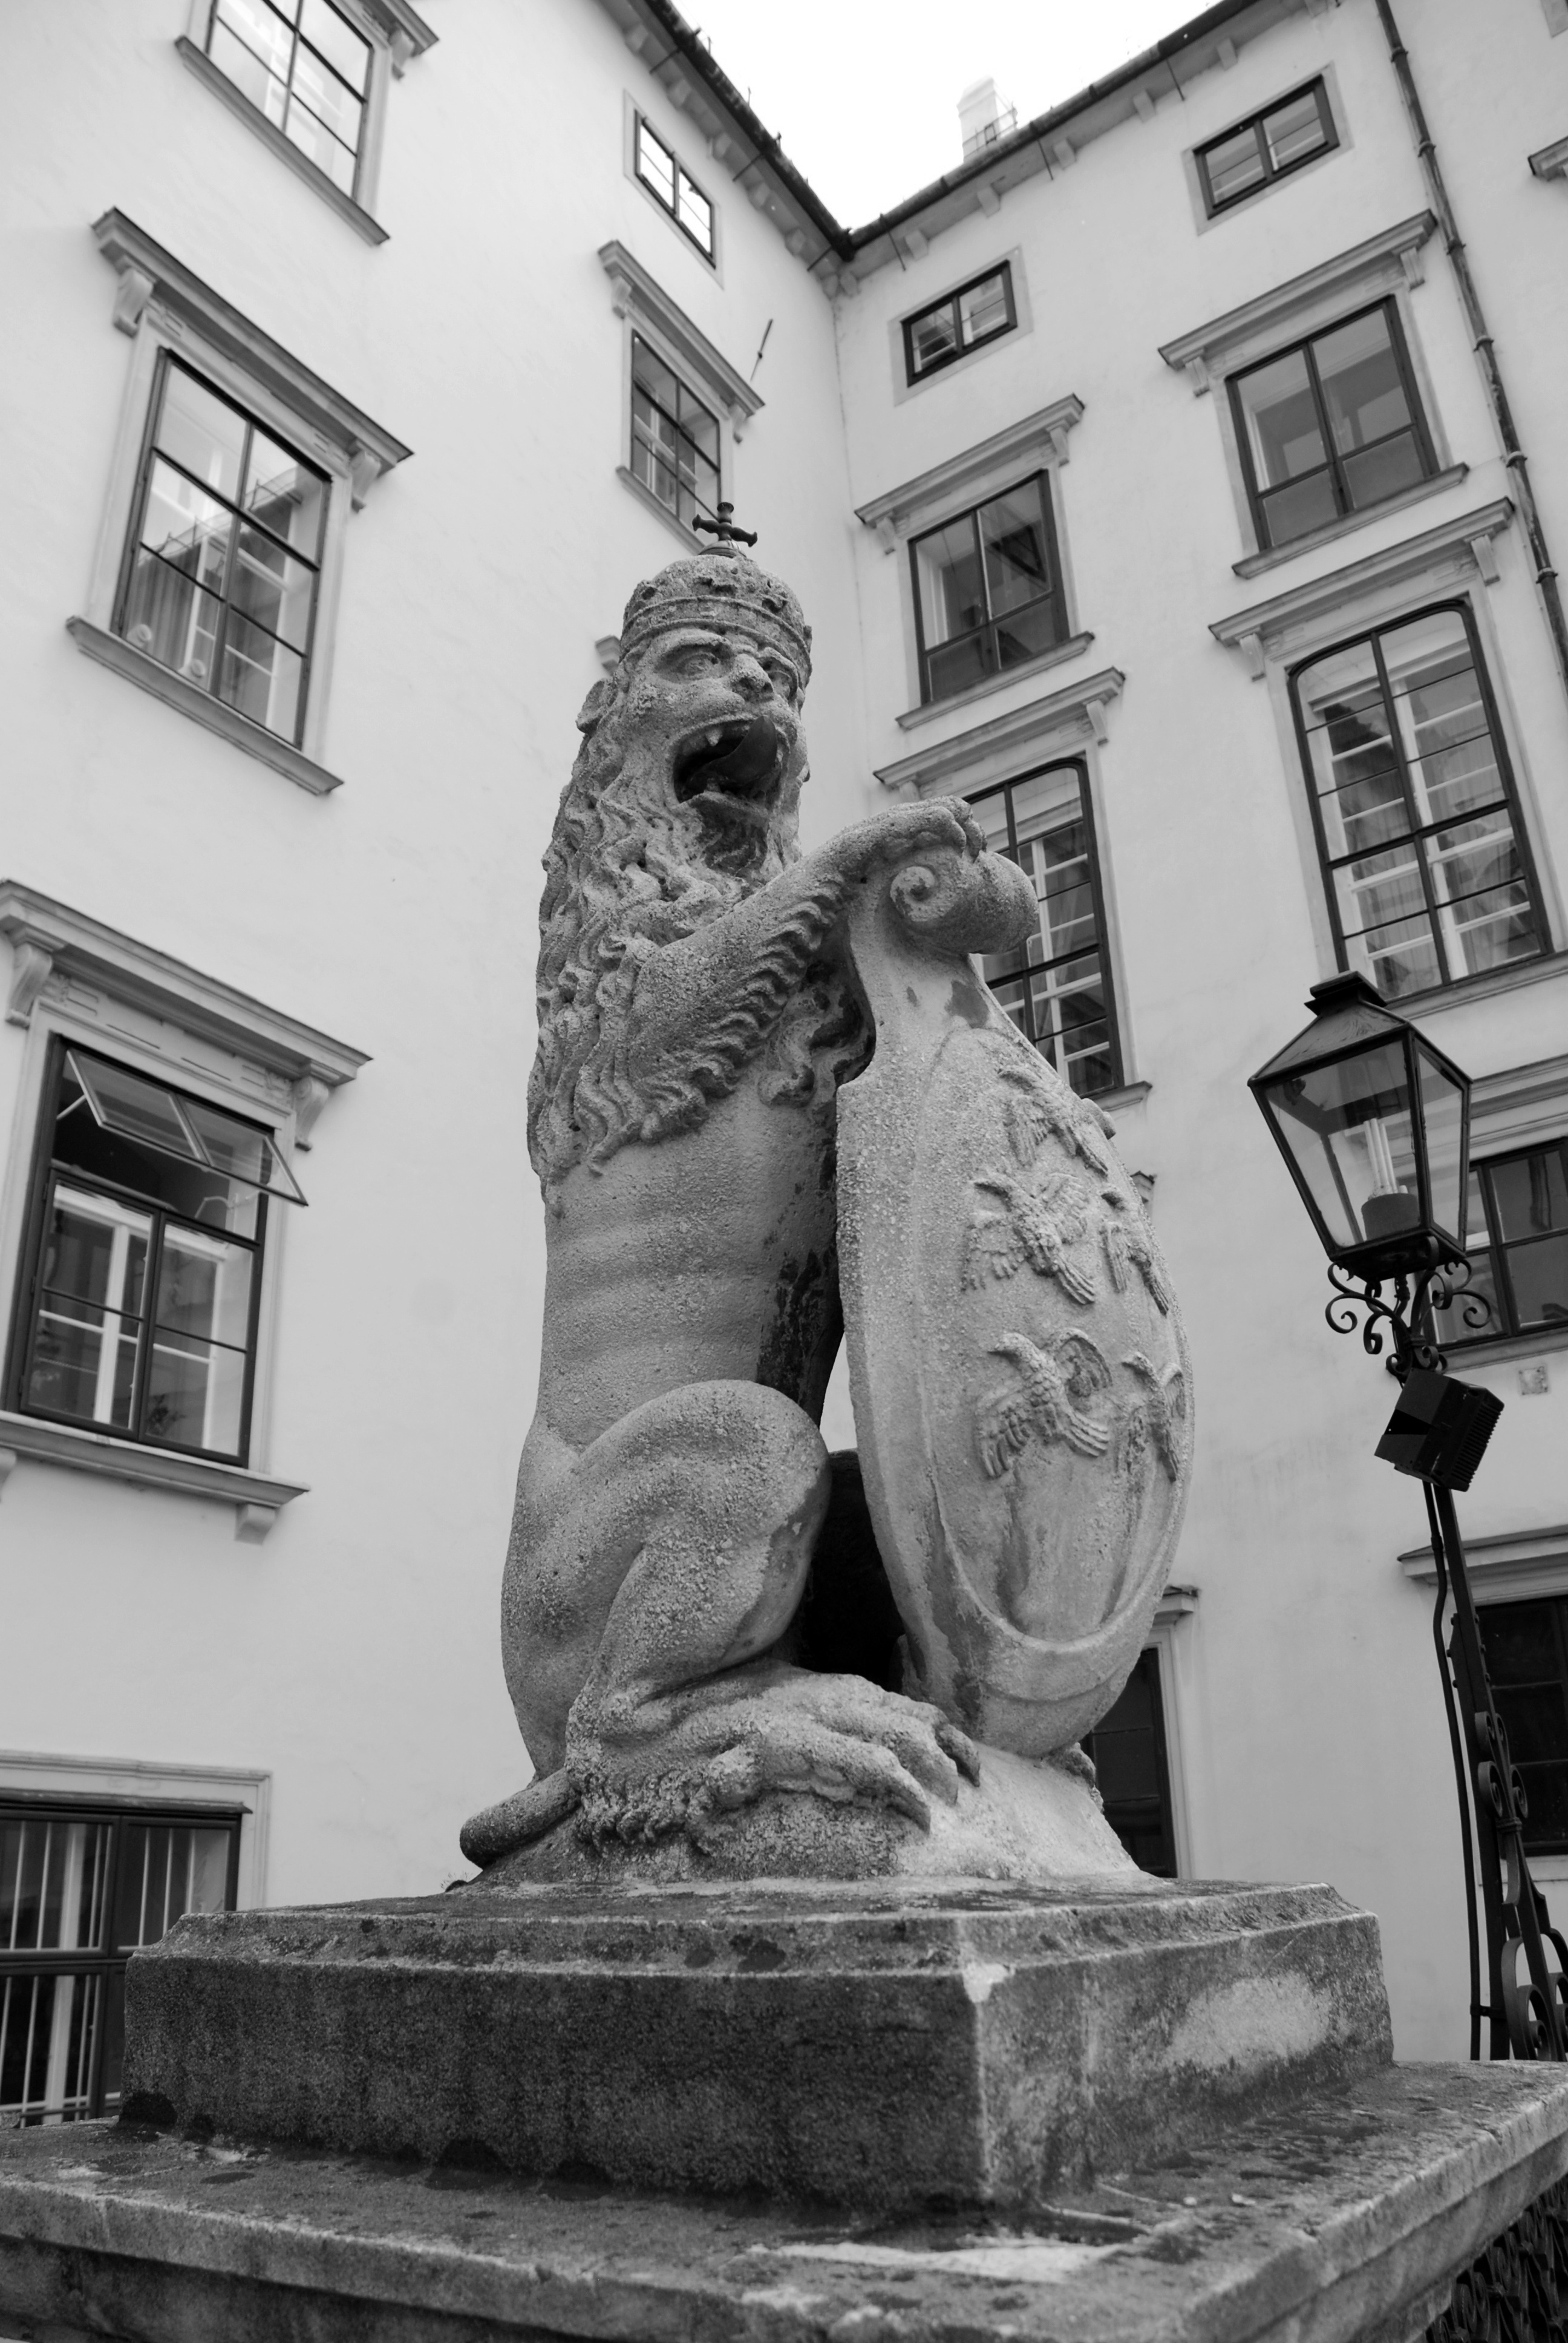
black and white, white, street, city, monument, cityscape, europe, statue, nikon, black, monochrome, lion, austria, bw, blackandwhite, sculpture, blackwhite, art, cool image, king, sketch, drawing, vienna, photograph, history, d80, cityscapes, wien, nikond80, osterreich, monochrome photography, ancient history